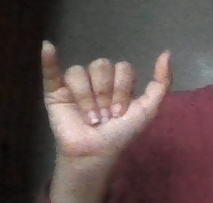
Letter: ya